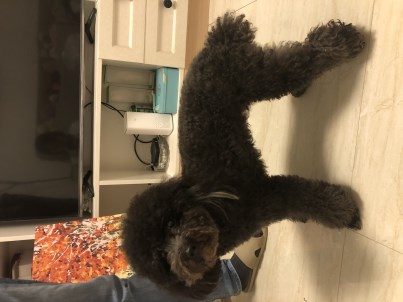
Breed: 7449-n000128-teddy